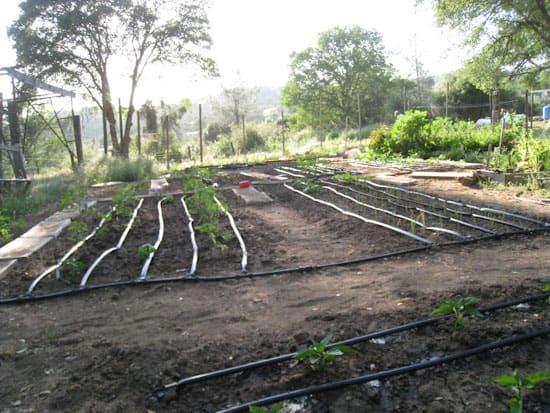
Shamba kubwa ambalo mkulima ametenga visehemu vidogovidogo, ili kupanda vitalu vyenye mimea tofautitofauti na ikishakomaa miche yake aweze kuihamishia kwenye mashamba makubwa.